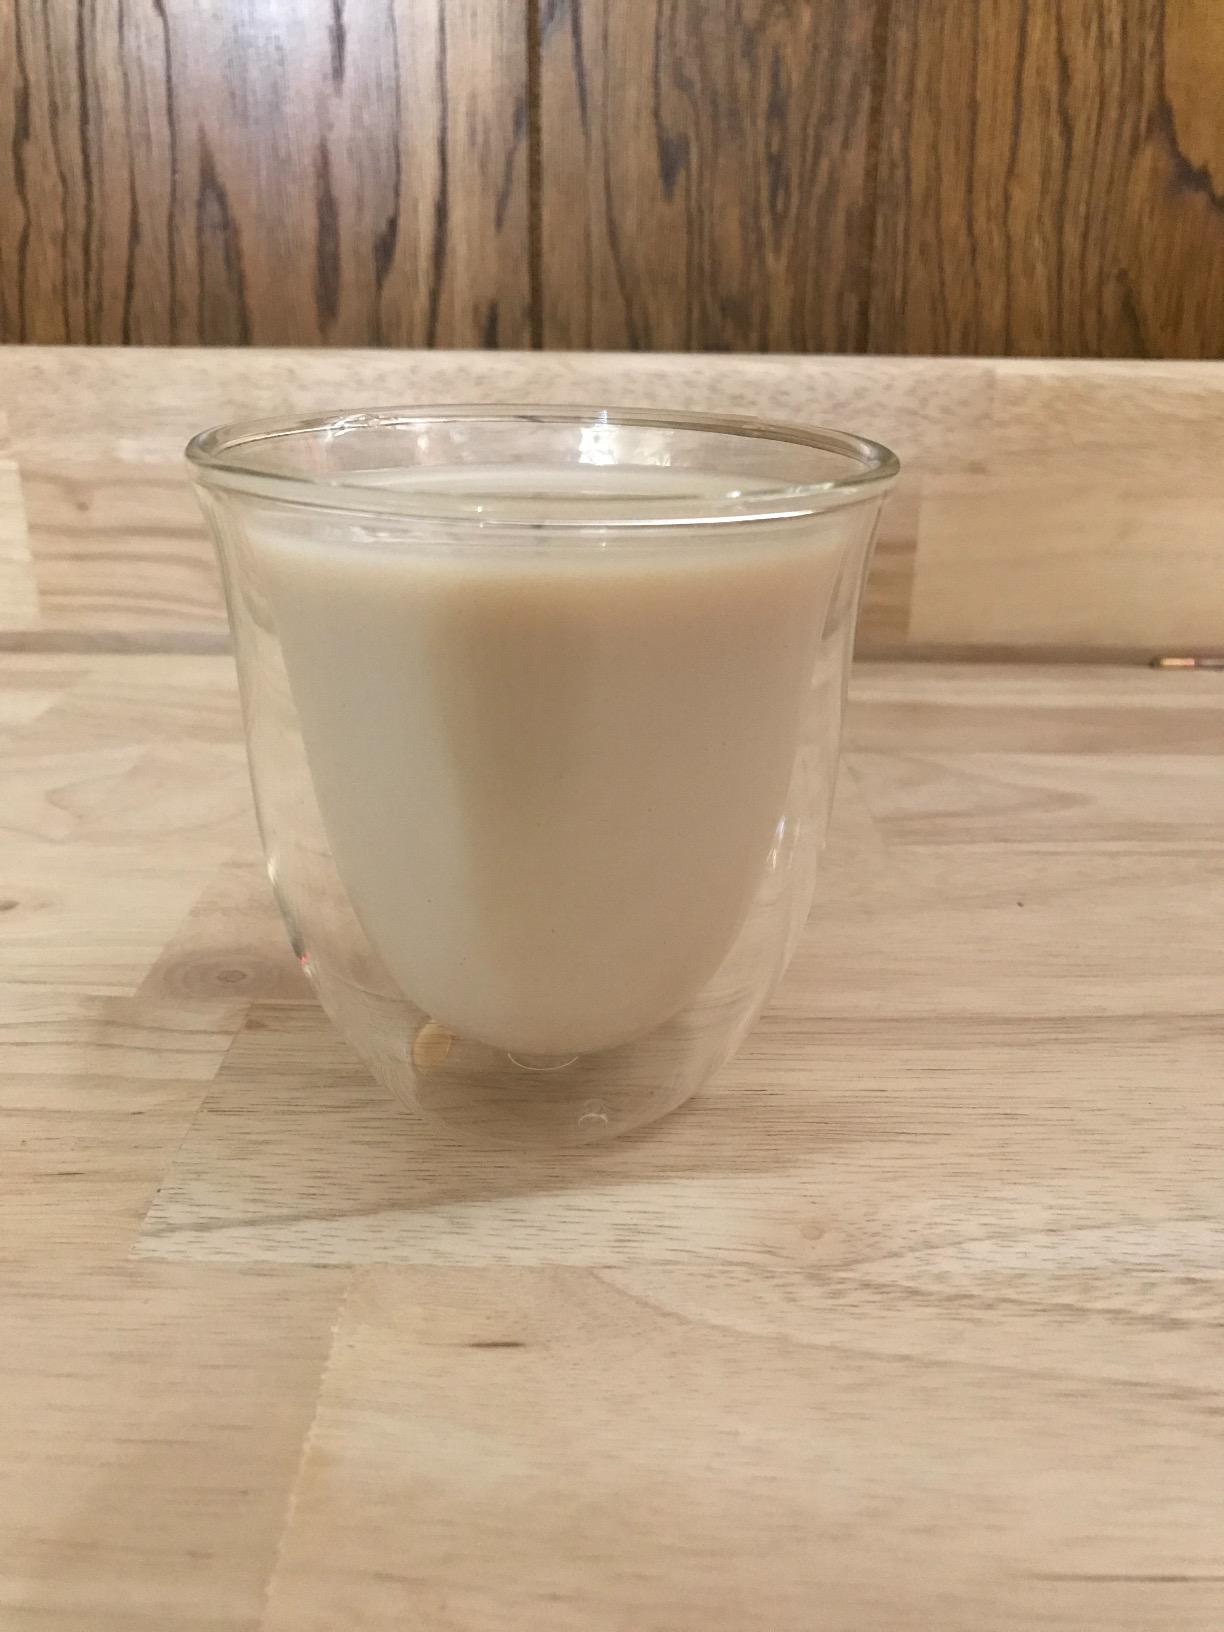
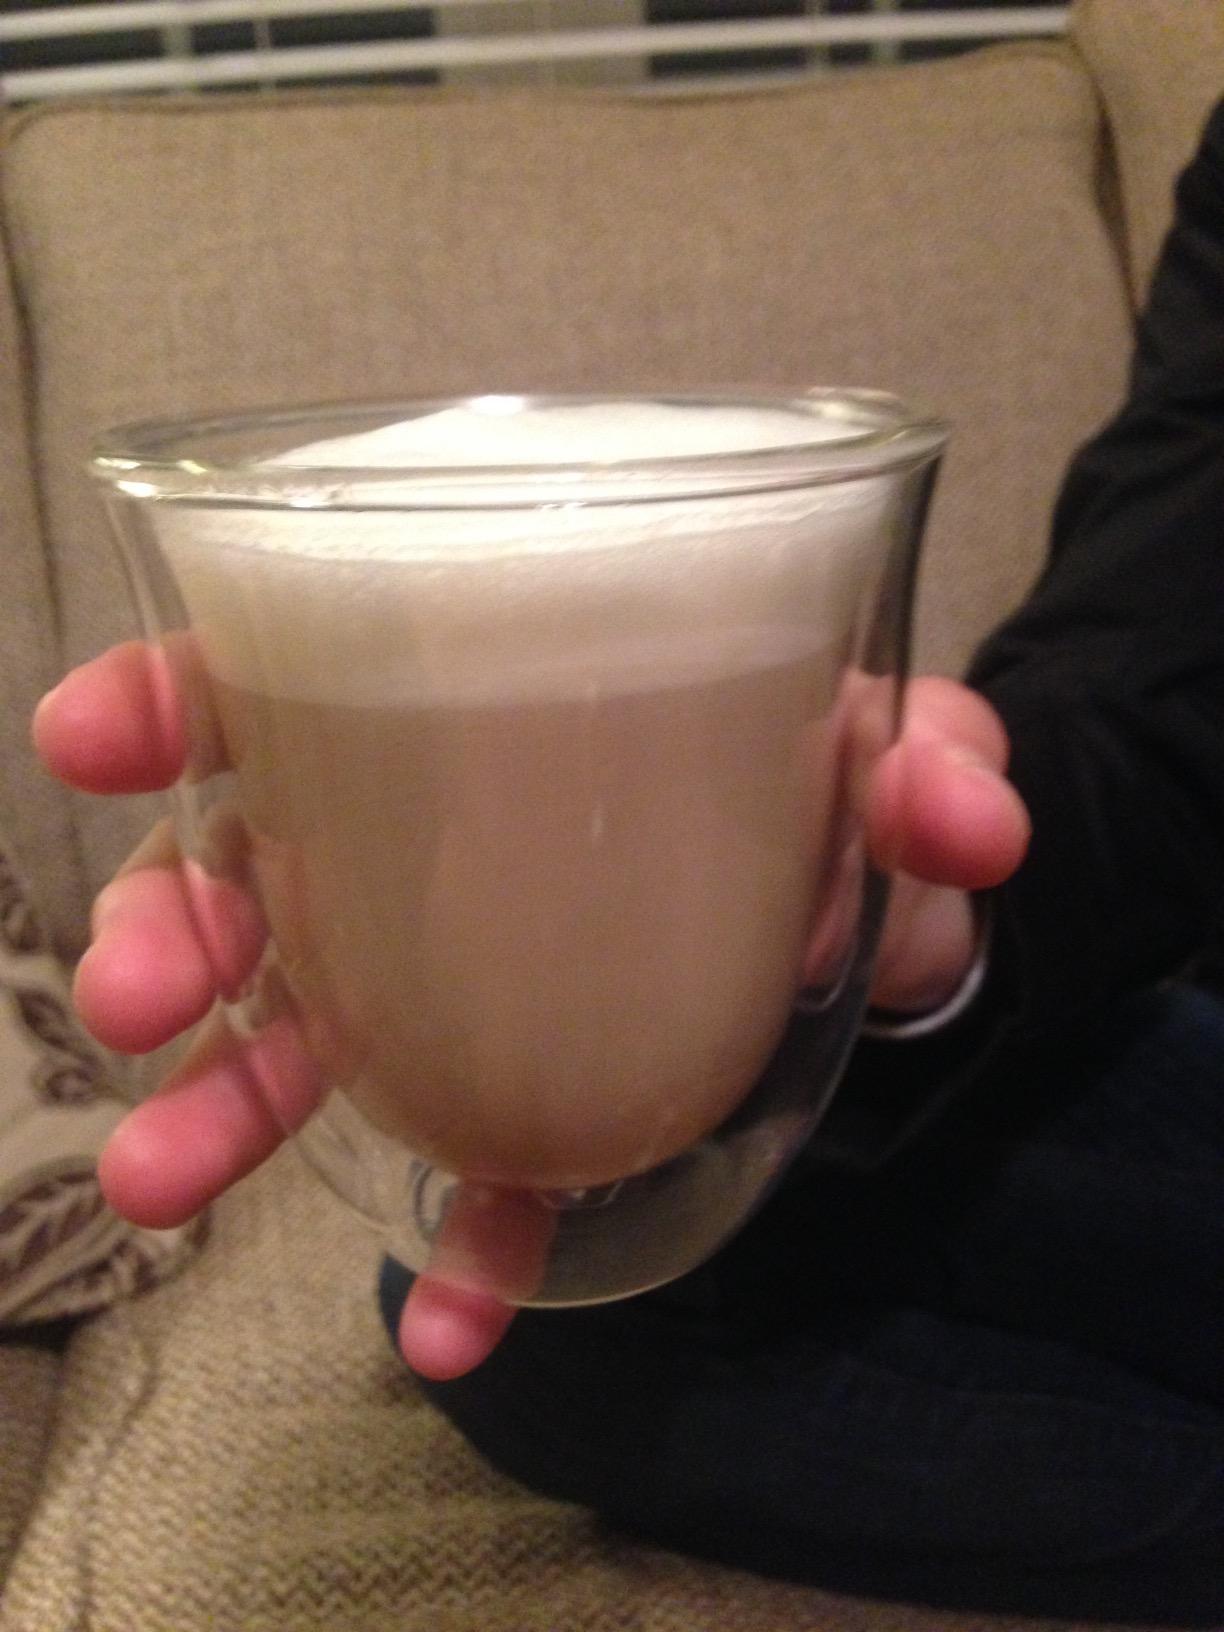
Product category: items_mug
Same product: yes